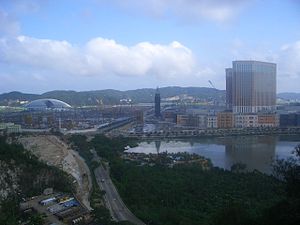
The Venetian Macao
Udsigt over Cotai mens The Venetian blev bygget
The Venetian Macao er det største casino i Macao i Folkerepublikken Kina. Det var ved åbningen verdens næststørste bygning og per 2007 bygges der stadig videre på det men når byggeriet bliver færdigt bliver det sandsynligt verdens største bygning. Det ligger i Cotai, et område som der er blevet muligt at bygge på på grund af at man har forbundet det to øer Taipa og Coloane. Casinodelen blev åbnet 28. august 2007, og når det er færdigt vil hoteldelen have 3.000 suiter, 108.000 kvm møde- og konferencelokaler 144.000 kvm butiks areal 50.000 kvm til casinodrift, og 25.000 sædepladser til koncerter og andet underholdning. Hotellet er ejet og drevet af Sands China, som er et datterselskab til amerikanske Las Vegas Sands.